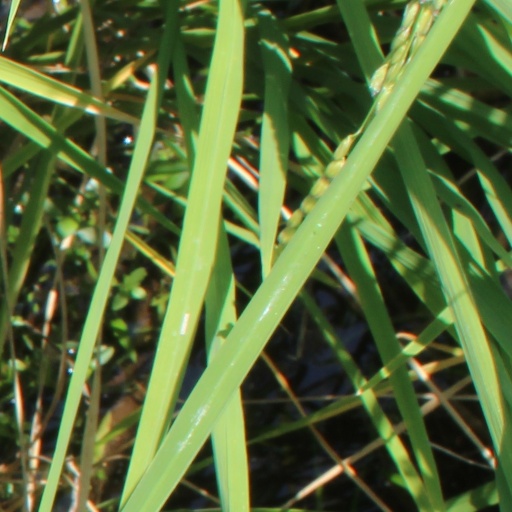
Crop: rice